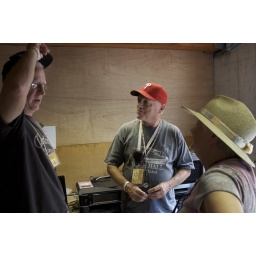
Fred Kaiser (with Phillies cap) holds a discussion in the field production office at the 48th Annual Philadelphia Folk Festival.